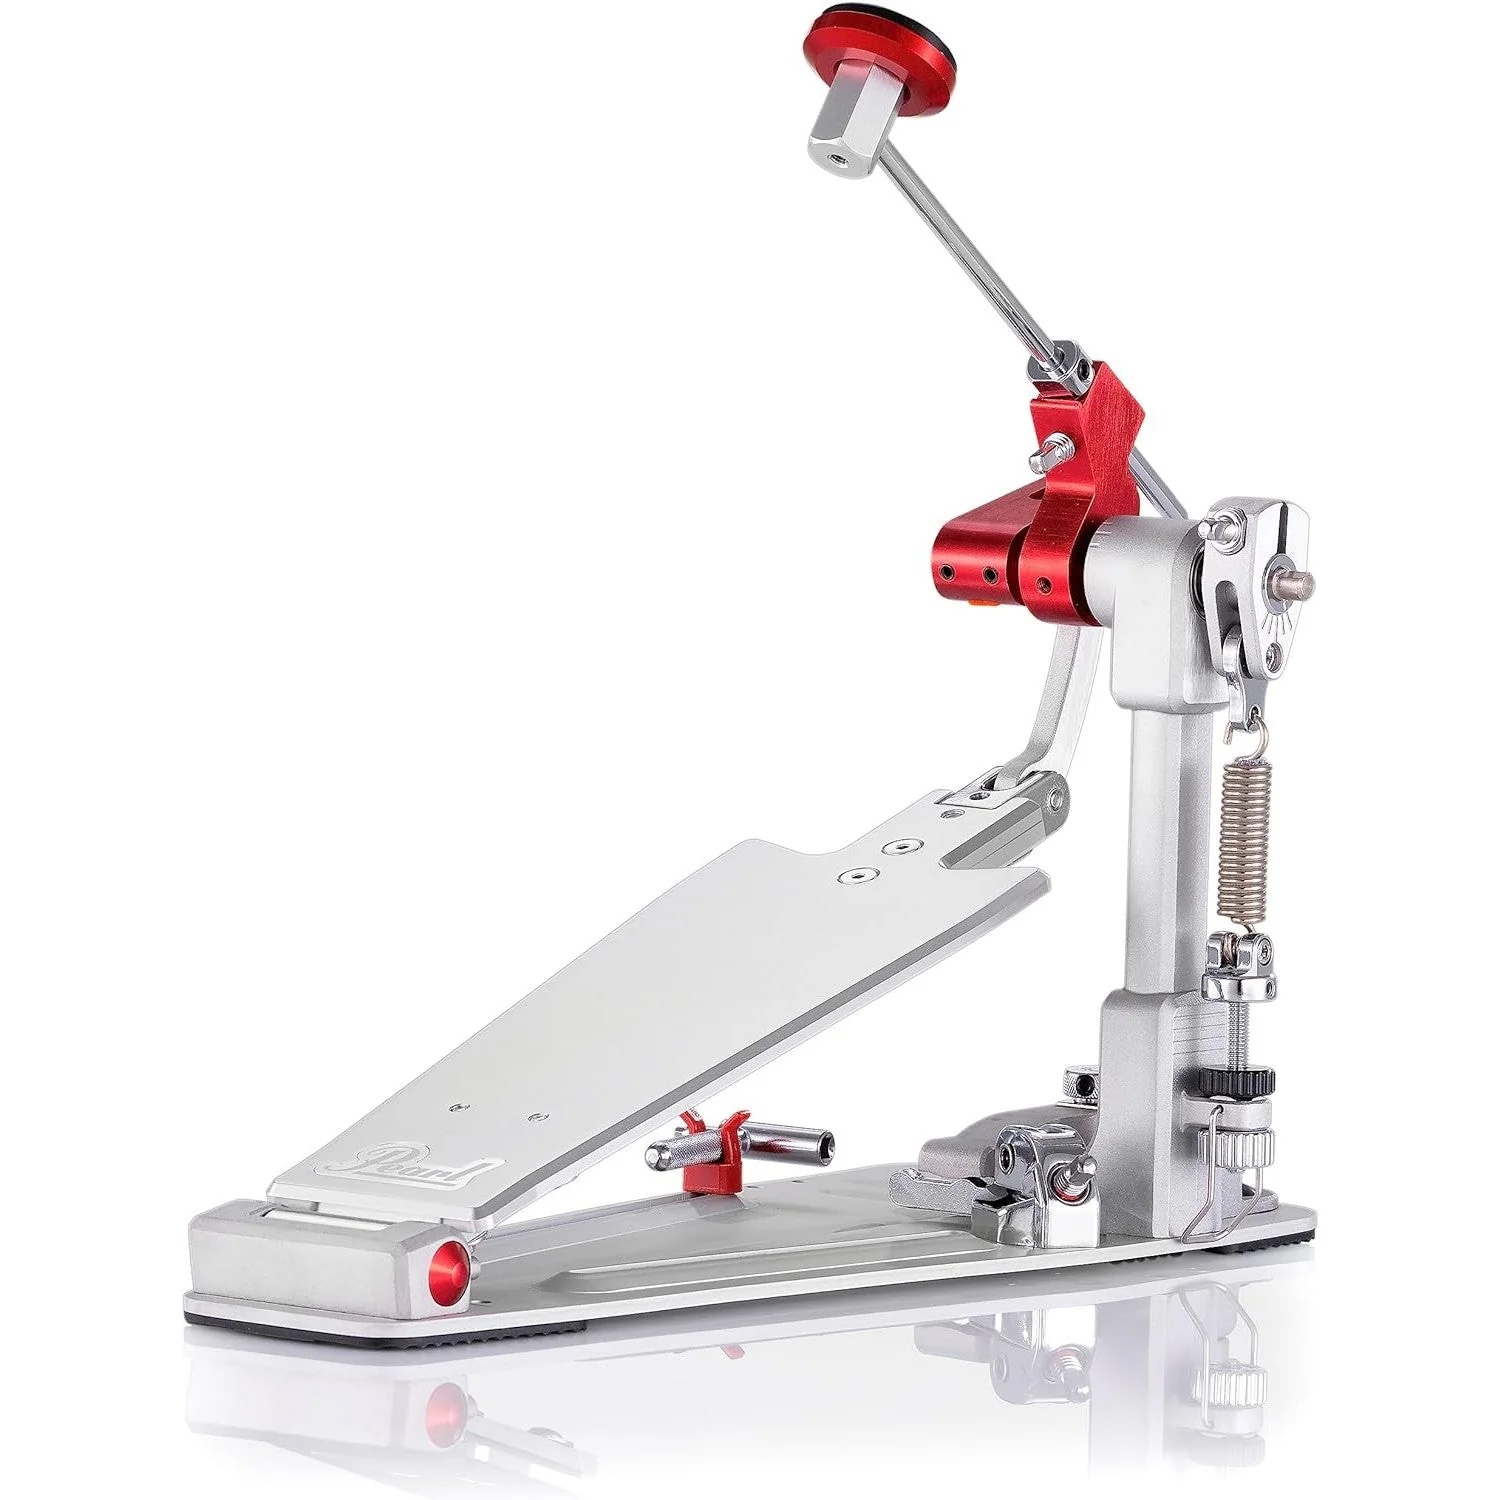
Pedal Đơn Trống Bass Pearl P-3500D
Pedal Đơn Trống Bass Pearl P3500D. Mang đến tốc độ, độ bật và độ chính xác cao nhất, Bàn đạp trống trầm Pearl Demon XR (dành cho Phản hồi X-treme) là Mối đe dọa ba thực sự trong hiệu suất bàn đạp trống bass. Là kết quả của dự án nghiên cứu và phát triển kéo dài hai năm với tay trống George Kollias, thiết kế xưởng máy hợp lý và cơ cấu truyền động trực tiếp bằng chất lỏng mang đến cú đánh nhanh hơn, mượt mà hơn. Hoạt động hồi phục nâng cao của nó đến từ lò xo có độ căng cao có thể hoán đổi cho nhau độc quyền, khiến cho các cú đánh lặp đi lặp lại trở nên dễ dàng trong các tình huống âm nhạc khắc nghiệt. Được ưu tiên về kỹ thuật nhịp độ cao, Pearl Demon XR hoàn hảo cho mọi phong cách đánh trống mà độ chính xác và độ bền là yếu tố then chốt. Thông tin chi tiết. DRIVE: Direct Drive FOOTBOARD: Longboard Machined Aluminum&nbsp; BEARINGS: NiNjA Bearing SPRING: Extreme High-Tension Spring (Normal Spring included) BEATER: B350XR Extreme Impact Beater TENSION ADJUSTMENT: Click Lock&nbsp; BEATER ANGLE: Uni-Lock Beater Angle CASE: Included HOOP CLAMP: Pivoting Hoop Clamp HOOP CLAMP TENSION BOLT: Wing-Bolt (Optional Key-Bolt included)
Brand: Pearl
Category: Arts & Entertainment > Hobbies & Creative Arts > Musical Instrument & Orchestra Accessories > Percussion Accessories > Drum Kit Hardware > Drum Pedals > Direct Drives